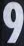
Number: 9